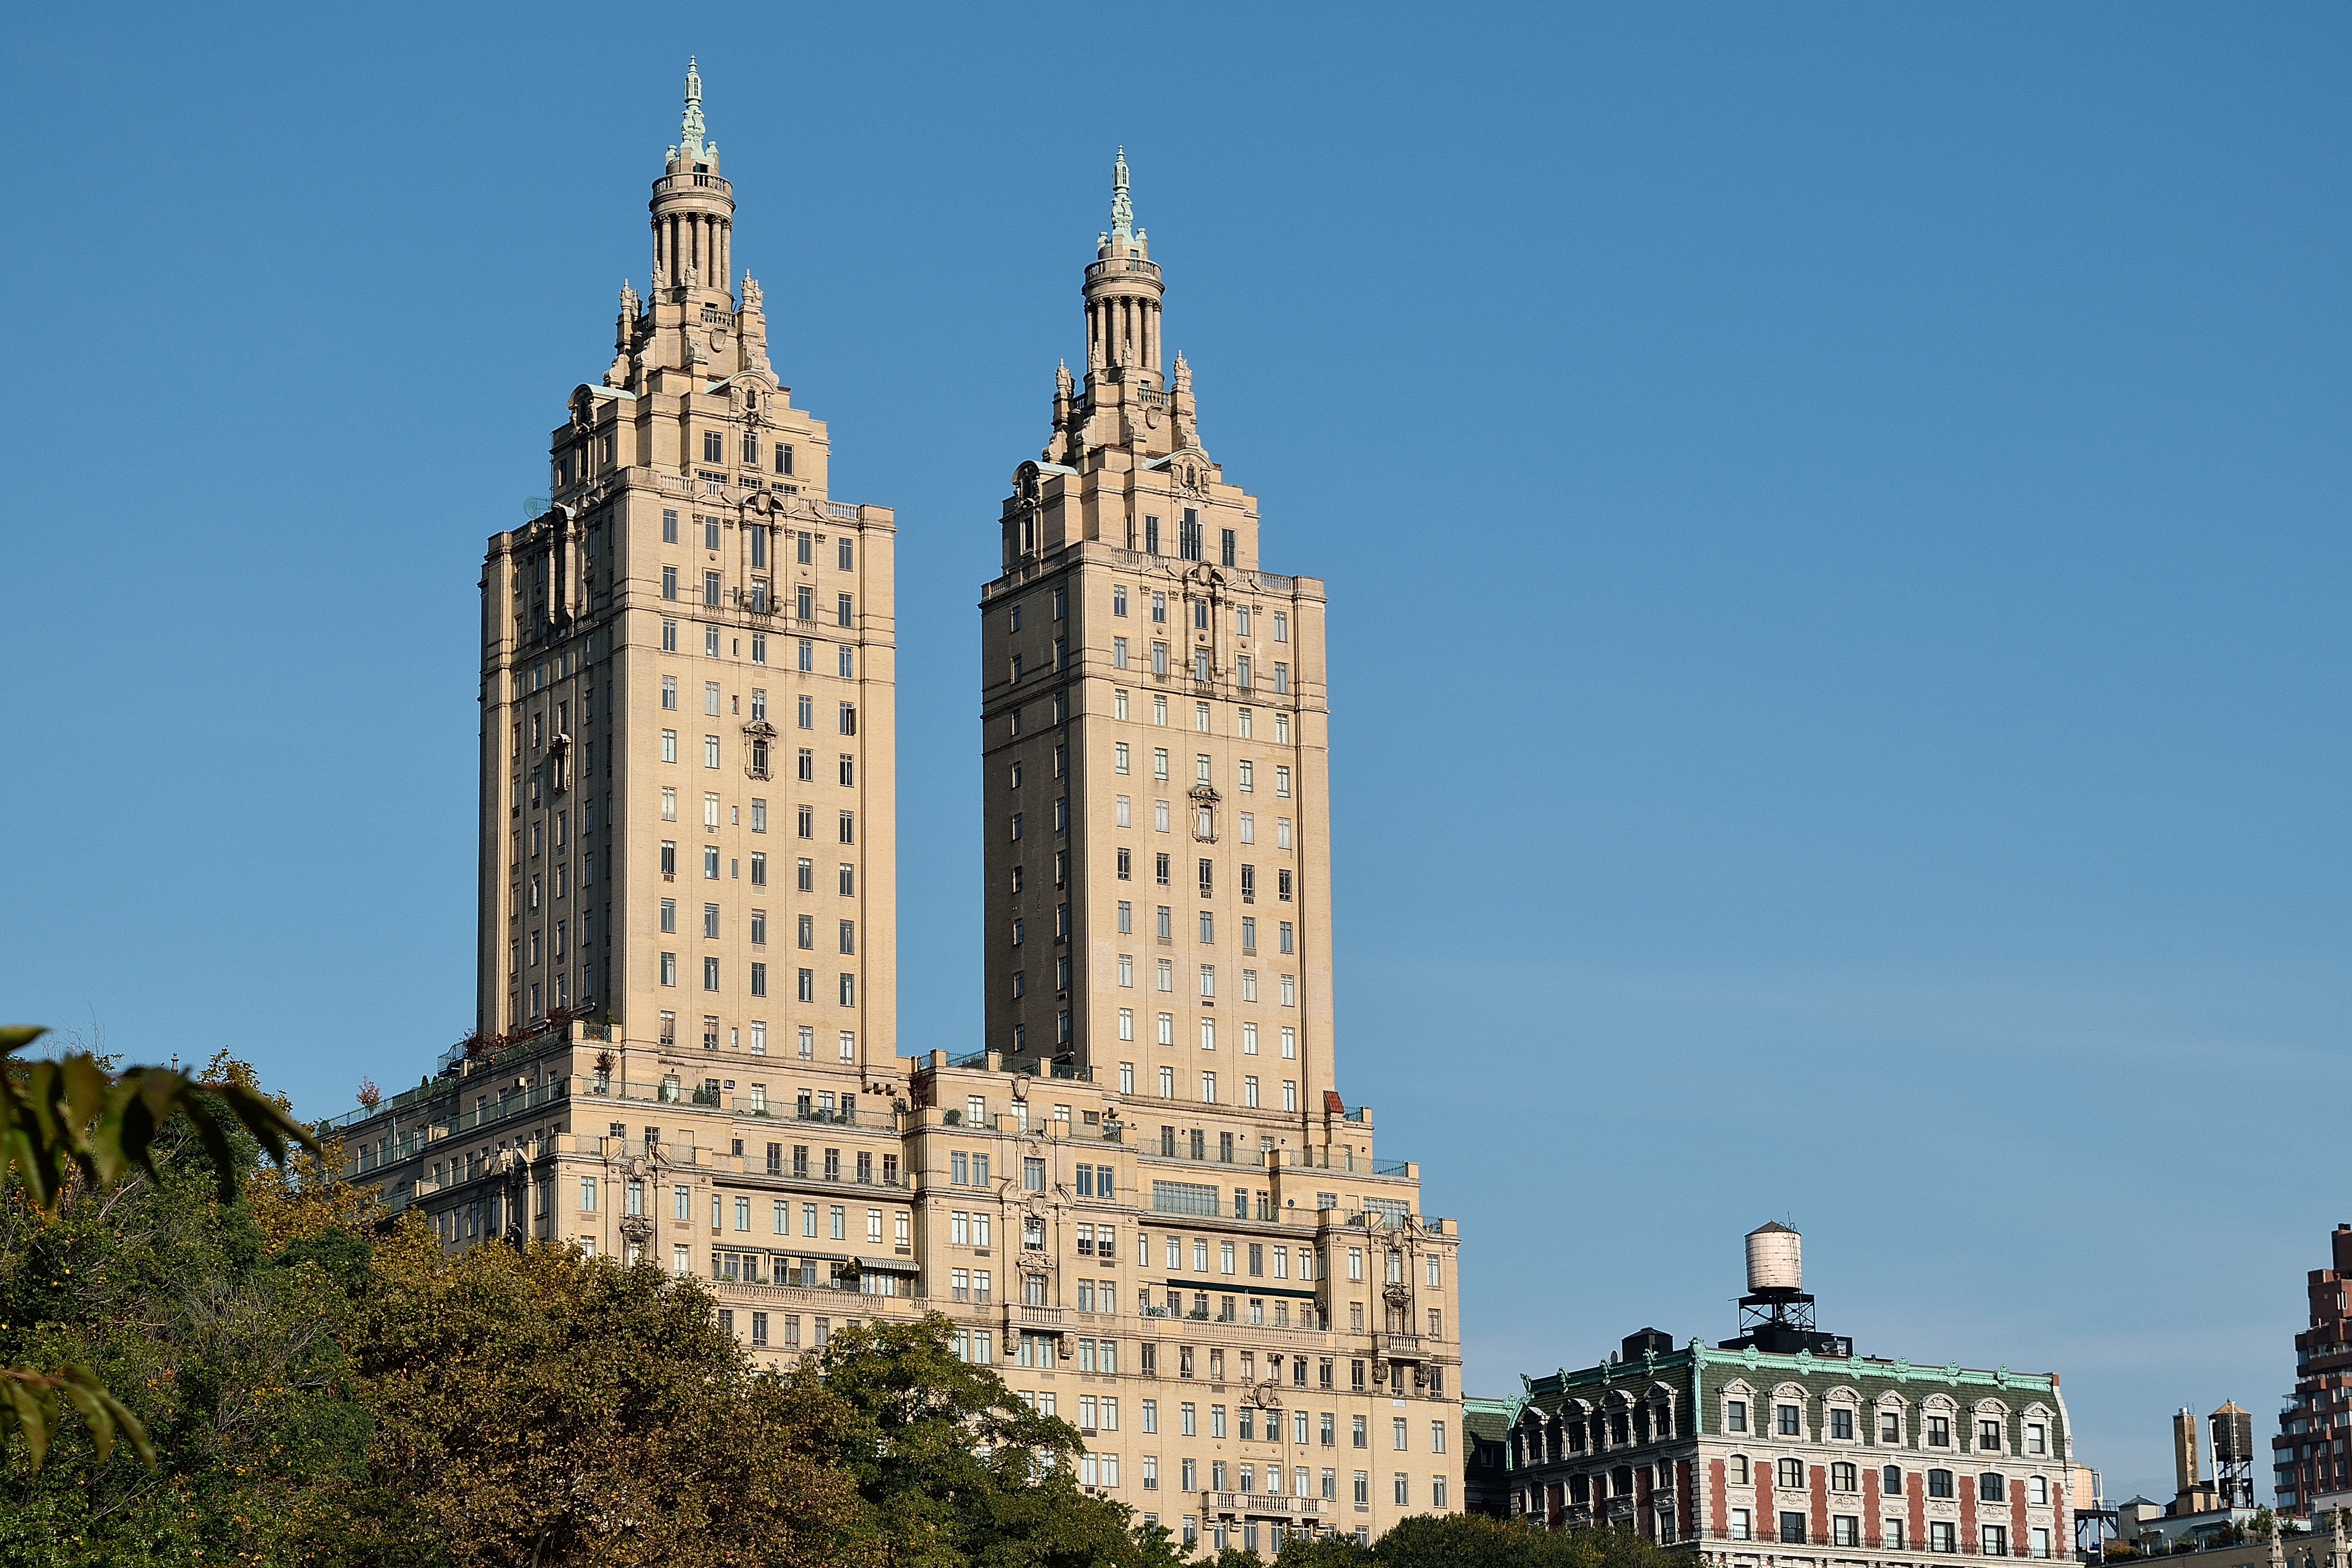
skyline, building, city, skyscraper, new york, cityscape, downtown, tower, landmark, cathedral, tourism, central park, place of worship, bell tower, spire, steeple, tours